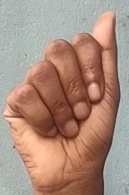
ASL sign: A